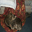
Label: cat